The Champ (1979 film)

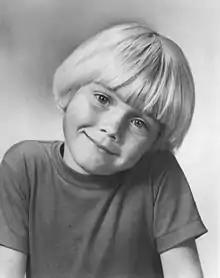
Child star Ricky Schroeder, who won a Golden Globe for his role in The Champ

Director Franco Zeffirelli said that he was inspired to remake the original film after seeing it again on television. It had first made an impression on him as a child because of the parallels between his own troubled youth and that of the boy in the story.